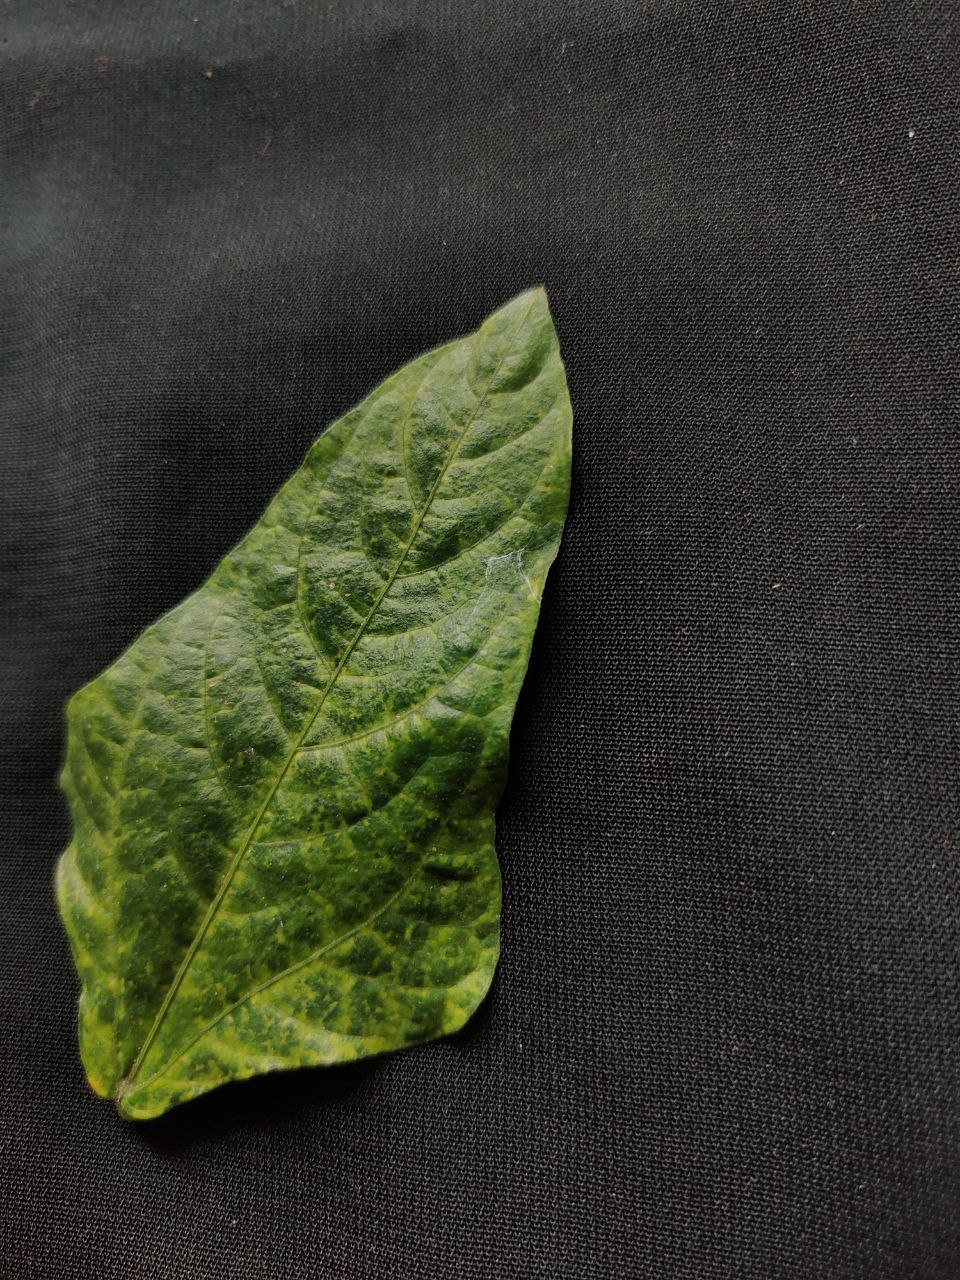
Crop: cowpea
Leaf condition: Mosaic Virus